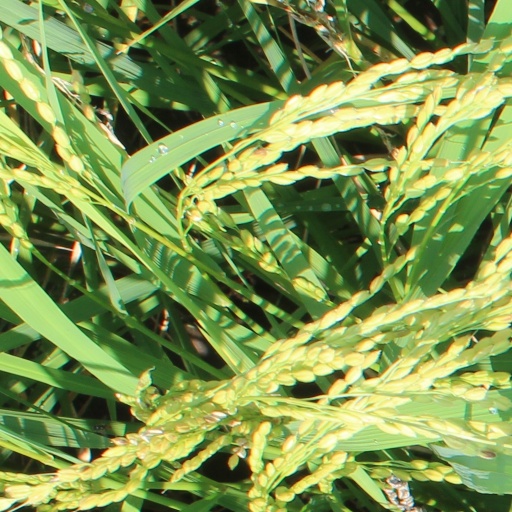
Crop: rice